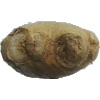
Label: Ginger Root 1